Leksands IF

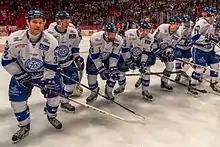
Leksand players celebrating a victory against arch rivals Mora IK in 2013.

For the 2007–08 season, Leksand signed former NHL goaltender Ed Belfour in an attempt to regain top league status. After winning the second league with relative ease, the team failed in the final qualification stage, Kvalserien, to gain promotion. Ed Belfour retired after the 2007–08 season.